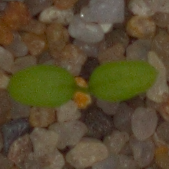
Label: common_chickweed